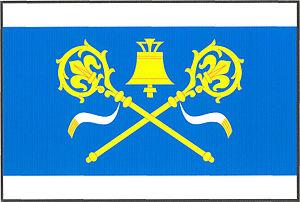
Krásné est une commune du district de Chrudim, dans la région de Pardubice, en République tchèque. Sa population s'élevait à 144 habitants en 2017.